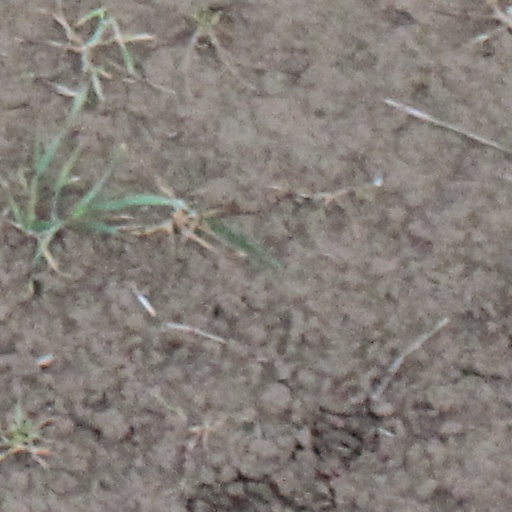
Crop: wheat